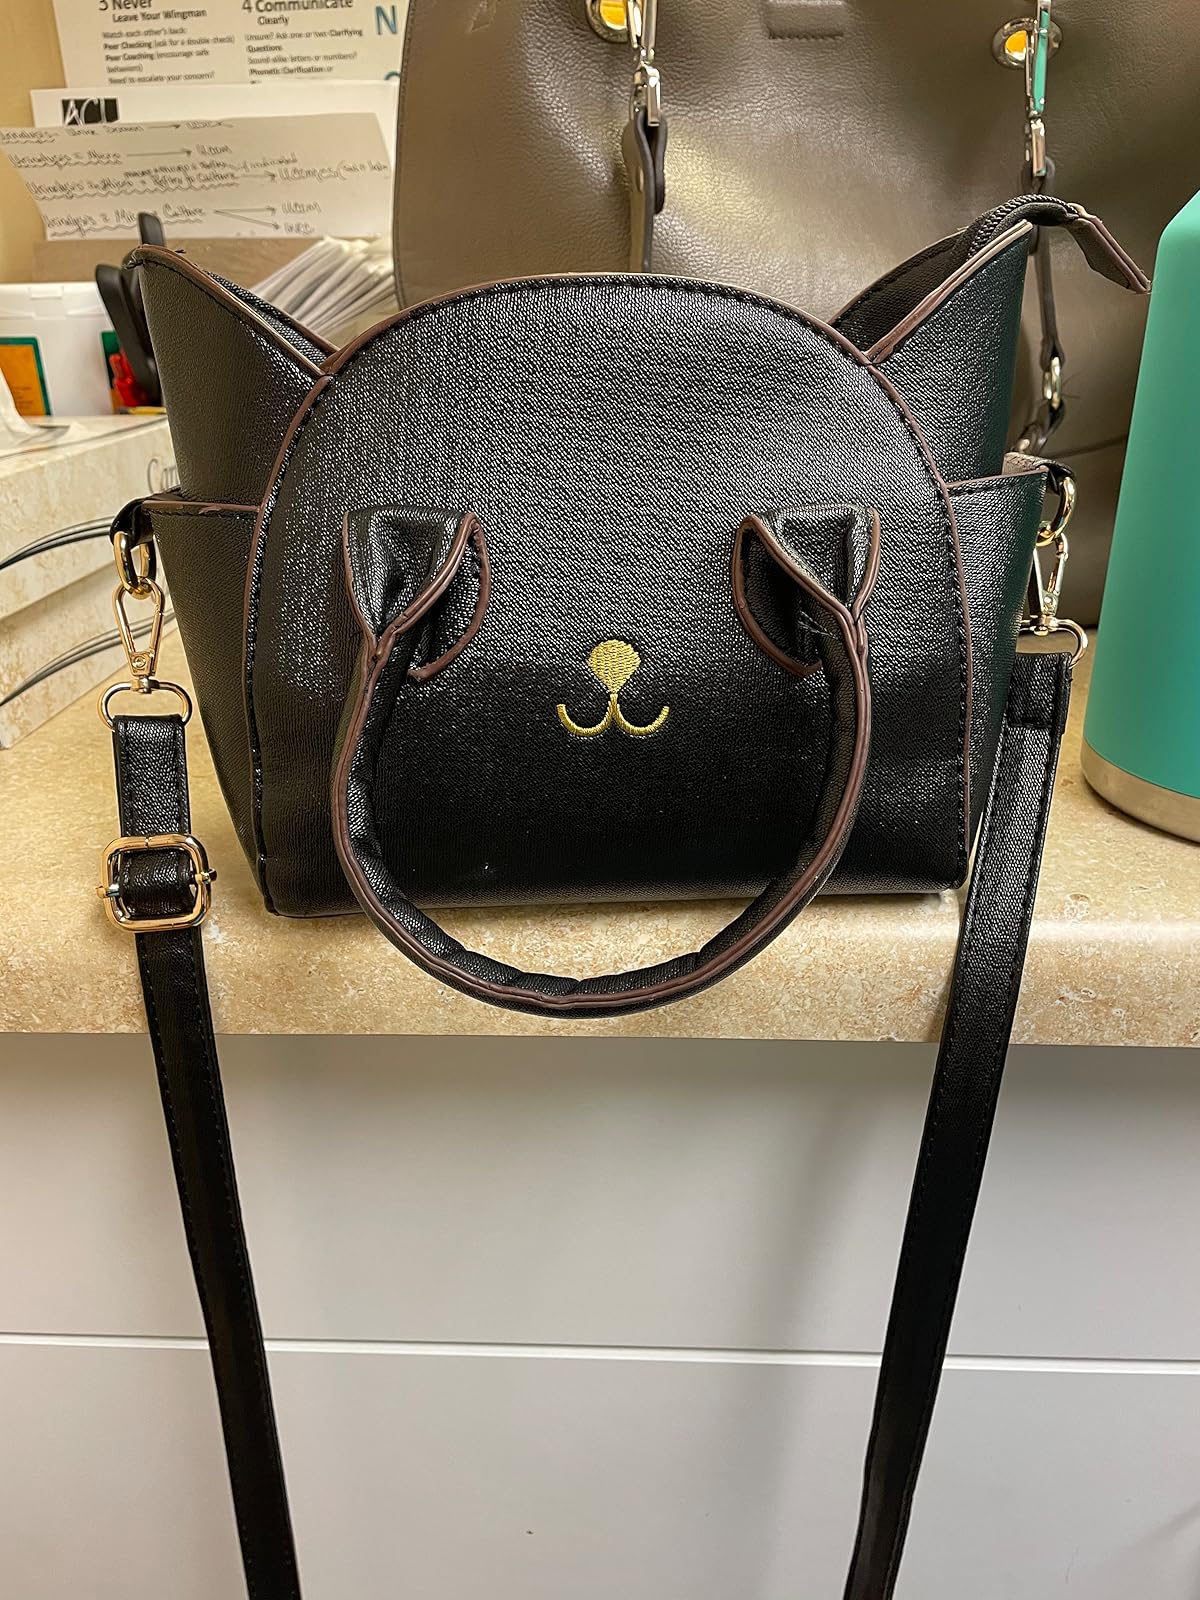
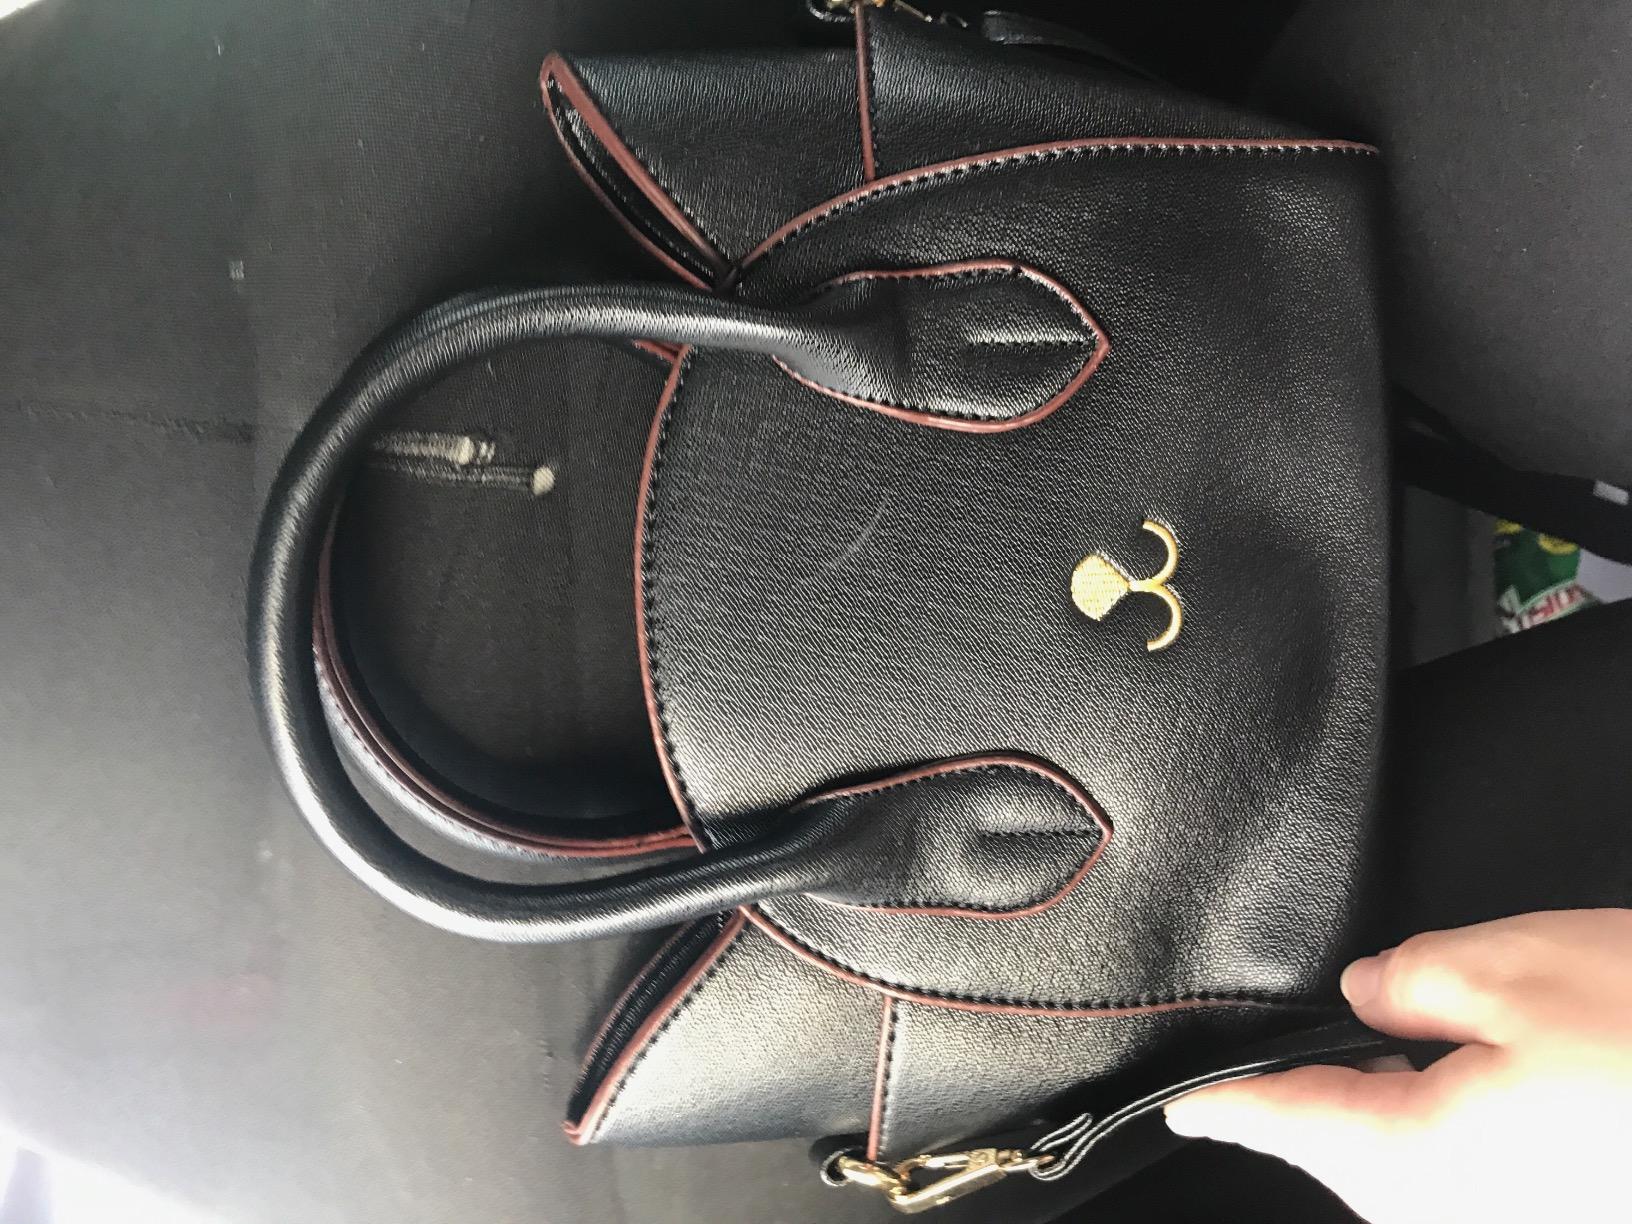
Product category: accessories_handbag
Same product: yes